Yarenskian Gorizont

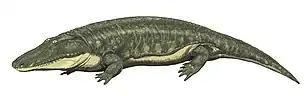
"Parotosuchus", an index fossil of the Yarenskian.

The Yarenskian Gorizont ("Yarenskian Horizon") is a major biostratigraphic unit in Russia corresponding to Upper Olenekian-age terrestrial sediments. It lies above the Ustmylian Gorizont of the Vetlugian Supergorizont, and is located below a short unconformity overlain by the Donguz Gorizont. Some paleontologists elevate the Yarenskian to a supergorizont and subdivide it into two smaller units: the older Fedorovskian Gorizont (Fedorovkian Horizon) and the younger Gamskian Gorizont (Gamian Horizon). Others prefer to consider the Fedorovskian and Gamskian to be subgorizonts or members of the Yarenskian. Vertebrate index fossils of the Fedorovskian include the lungfish "Gnathorhiza," the trematosaurid "Inflectosaurus," and the procolophonid "Burtensia". In the Gamskian, these index fossils are replaced by "Ceratodus", "Trematosaurus", and "Kapes", respectively. The Yarenskian as a whole is characterized by the capitosaur amphibian "Parotosuchus", and has also been known as the "Parotosuchus" fauna. A few geographical influence on the faunas can be observed; erythrosuchids and rhytidosteids are more common in southern exposures while procolophonids and putative "rauisuchids" are more common in the north.